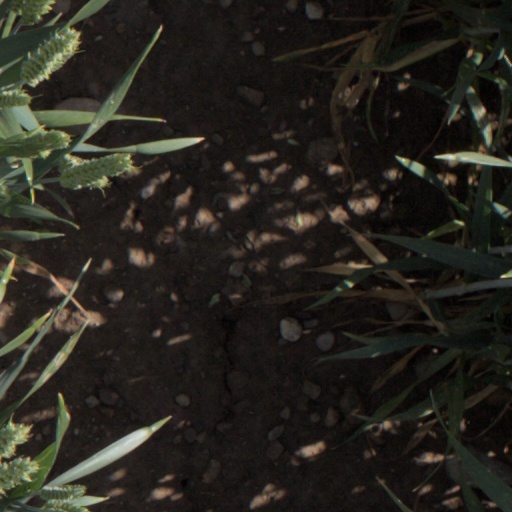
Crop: wheat